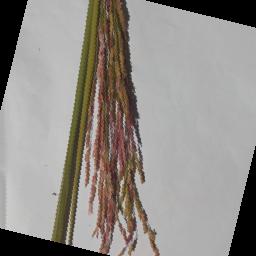
Label: Rice___Neck_Blast